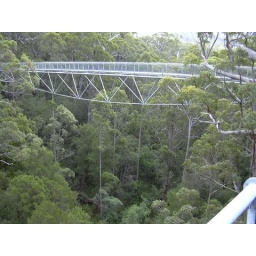
Check out the height of this bad boy 150m from the floor Suspension bridge above the tree-tops Walpole Western Australia